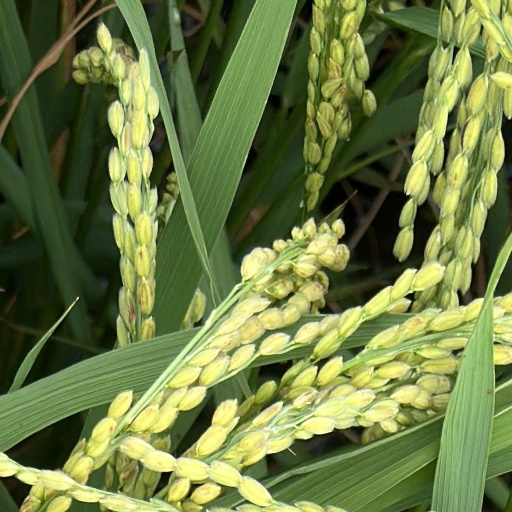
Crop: rice